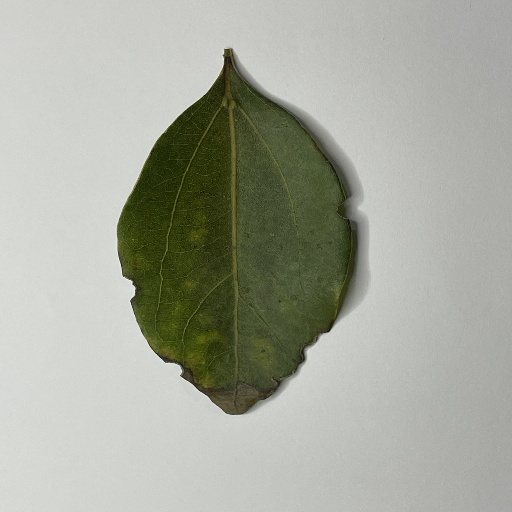
Species: Camphor
Leaf condition: Bacterial Spot